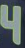
Number: 4